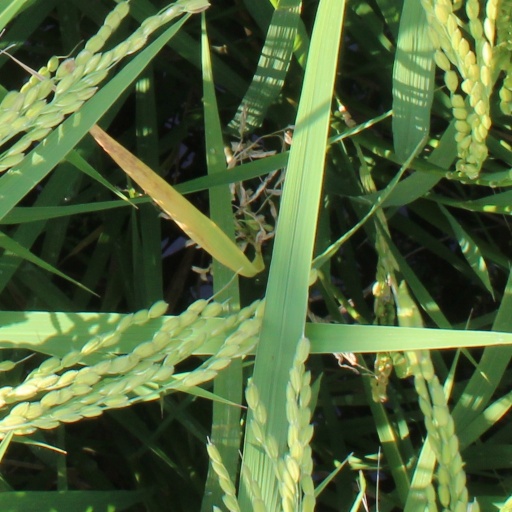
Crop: rice